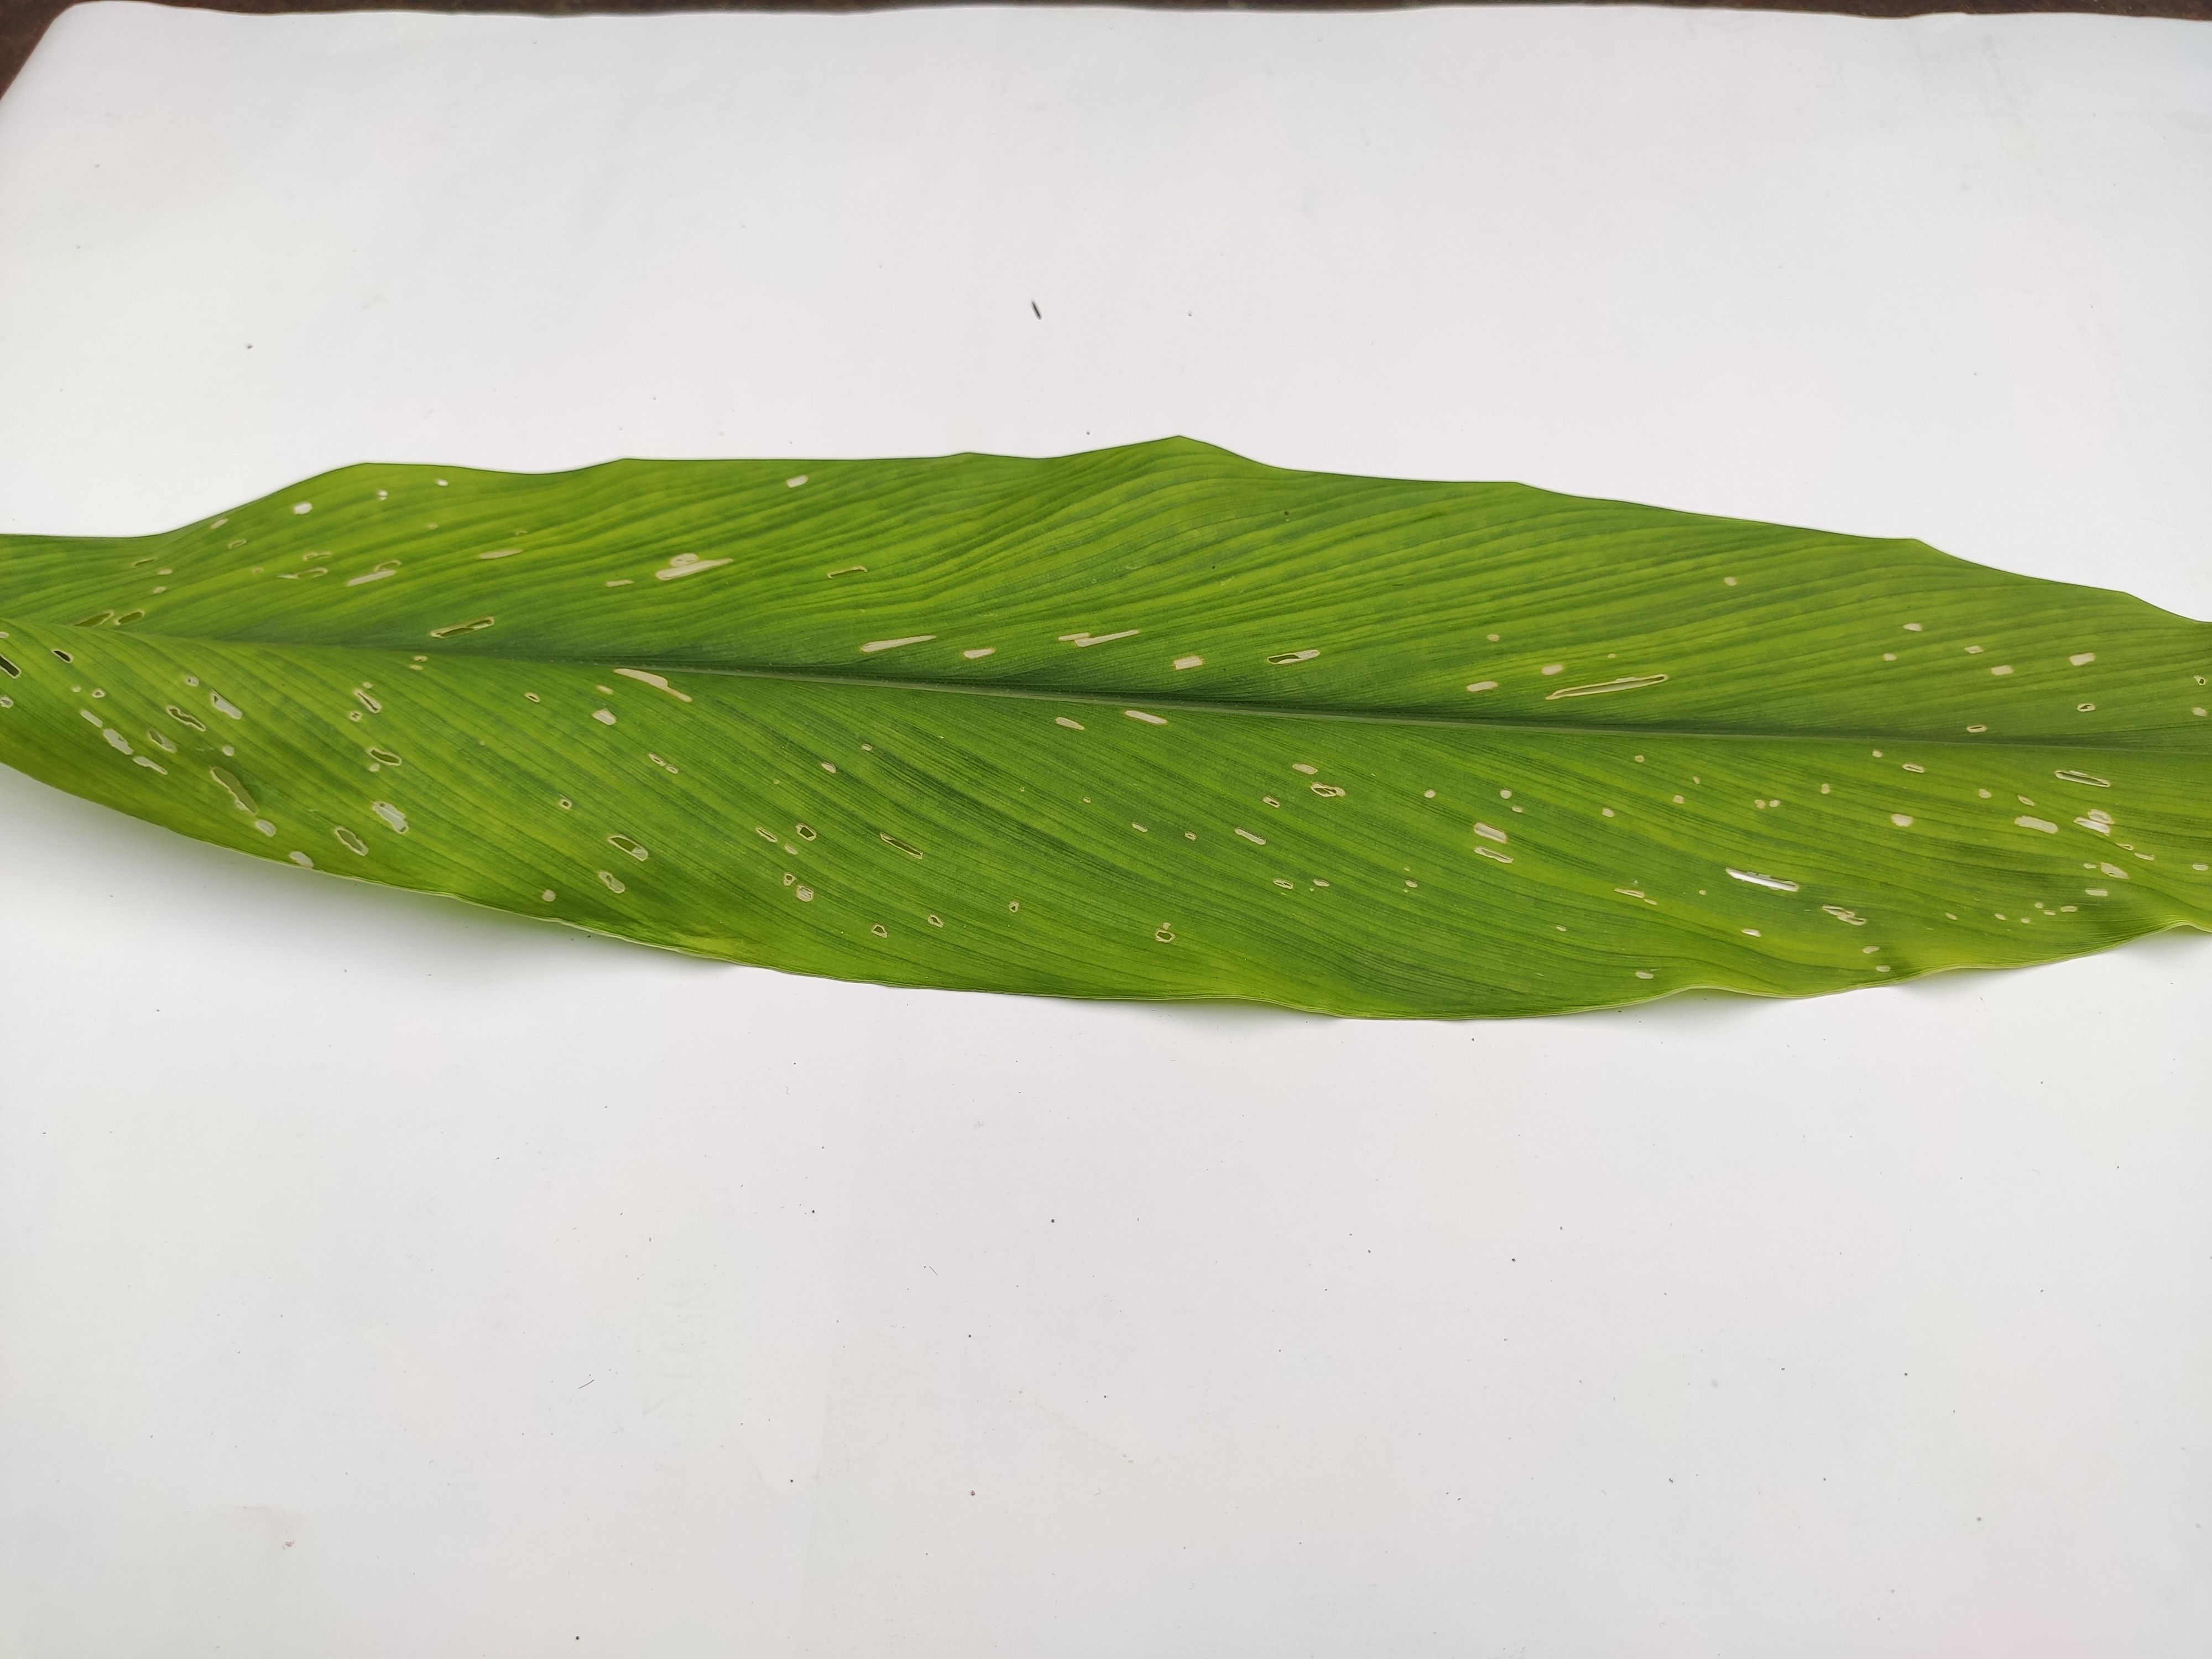
Label: Aphids_Disease